Bone grafting

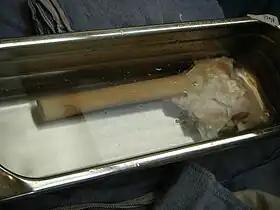
A bone allograft

Dentin bone, made from extracted teeth, comprises more than 85% of tooth structure, the enamel consists of HA mineral and comprises 10% of tooth structure. Dentin is similar to bone in its chemical composition, by volume 70–75% is HA mineral and 20% organic matrix, mostly fibrous type I collagen. Dentin, like bone, may release growth and differentiating factors while being resorbed by osteoclasts. In order to make the dentin graft usable and bacteria-free, some companies have developed clinical procedures which include grinding, sorting and cleaning of the teeth for immediate or future use. In Korea, the Korea Tooth Bank performed bio-recycling of 38 000 patients' own teeth from January 2009 until October 2012.